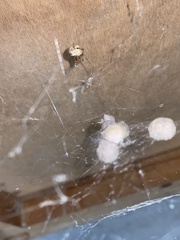
Species: Parasteatoda_tepidariorum